Little Bedwyn Lock

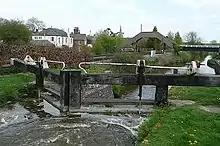
Little Bedwyn Lock

Little Bedwyn Lock is a lock on the Kennet and Avon Canal, at Little Bedwyn, Wiltshire, England.